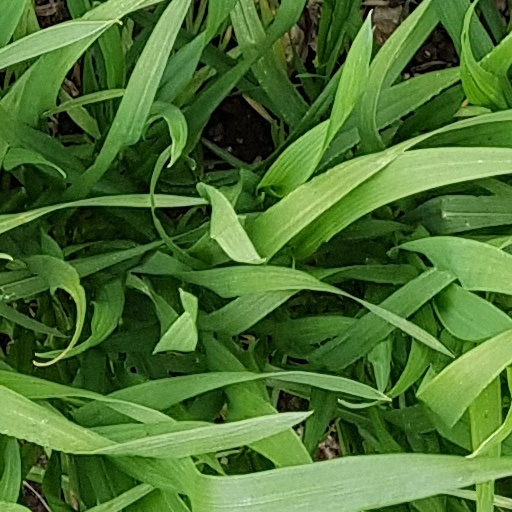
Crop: wheat